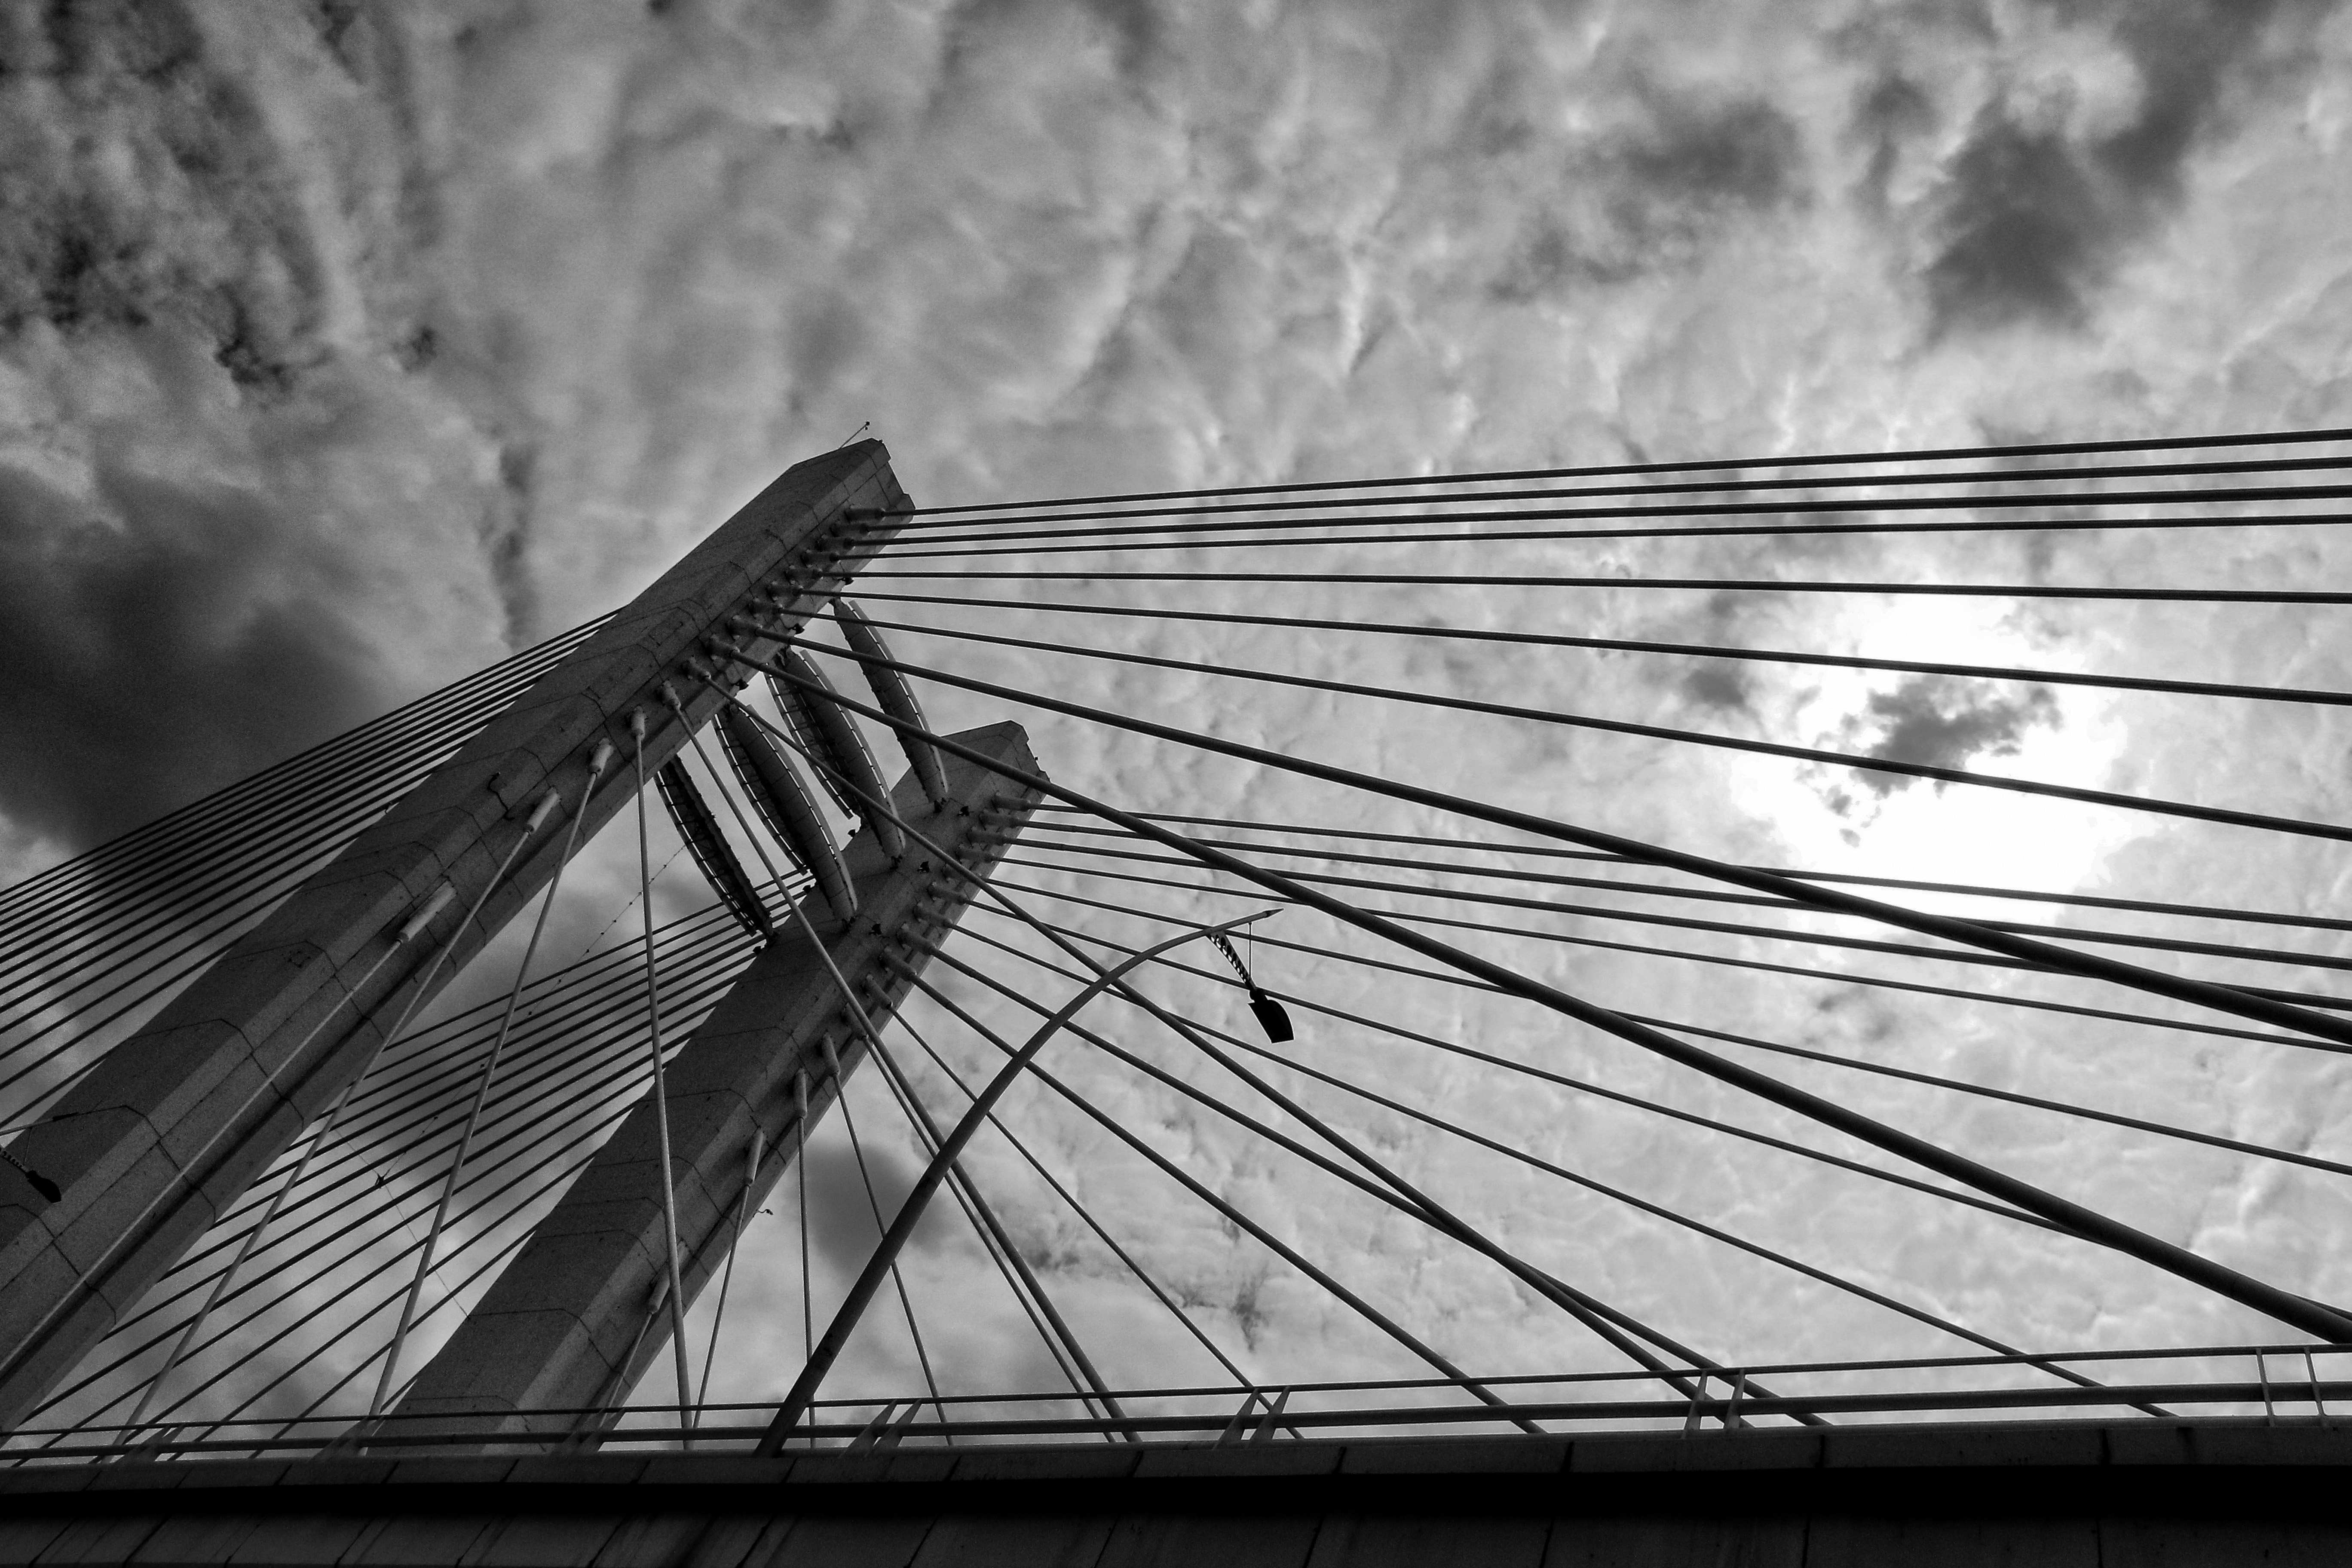
wing, light, black and white, white, bridge, photography, sunlight, line, black, monochrome, close up, clouds, engineering, symmetry, shape, monochrome photography